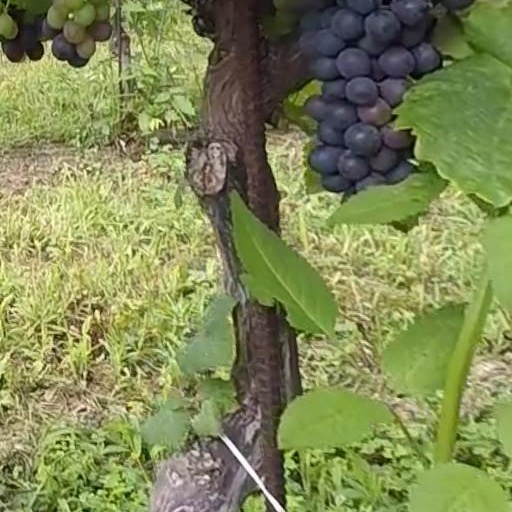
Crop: grape